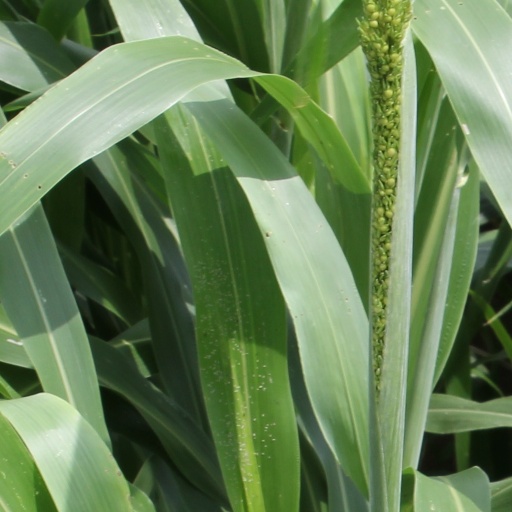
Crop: sorghum